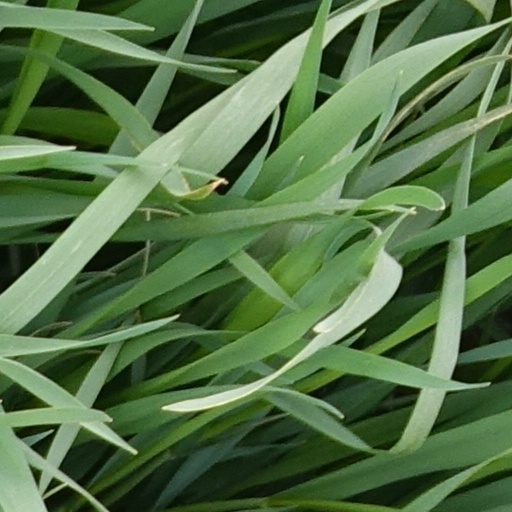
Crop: wheat